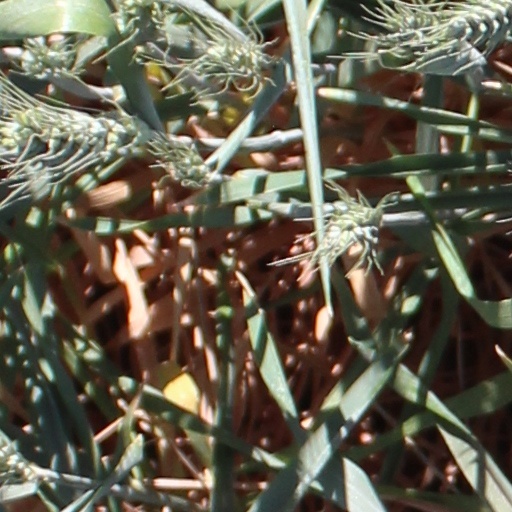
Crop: wheat